Roman Festivals (Respighi)

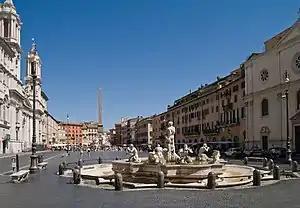
The final movement depicts a celebratory scene in Piazza Navona

The piece consists of four movements, for which Respighi wrote programmatic notes describing each scene.